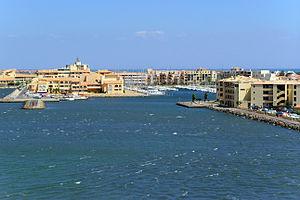
Port Leucate est un port et une station balnéaire située sur la commune de Leucate et aménagée au moment du plan Racine, à la fin des années 1960, sous l'impulsion du général de Gaulle, avec le concours d'architectes comme Georges Candilis.
Leucate est une commune française, située dans le département de l'Aude en région Occitanie.